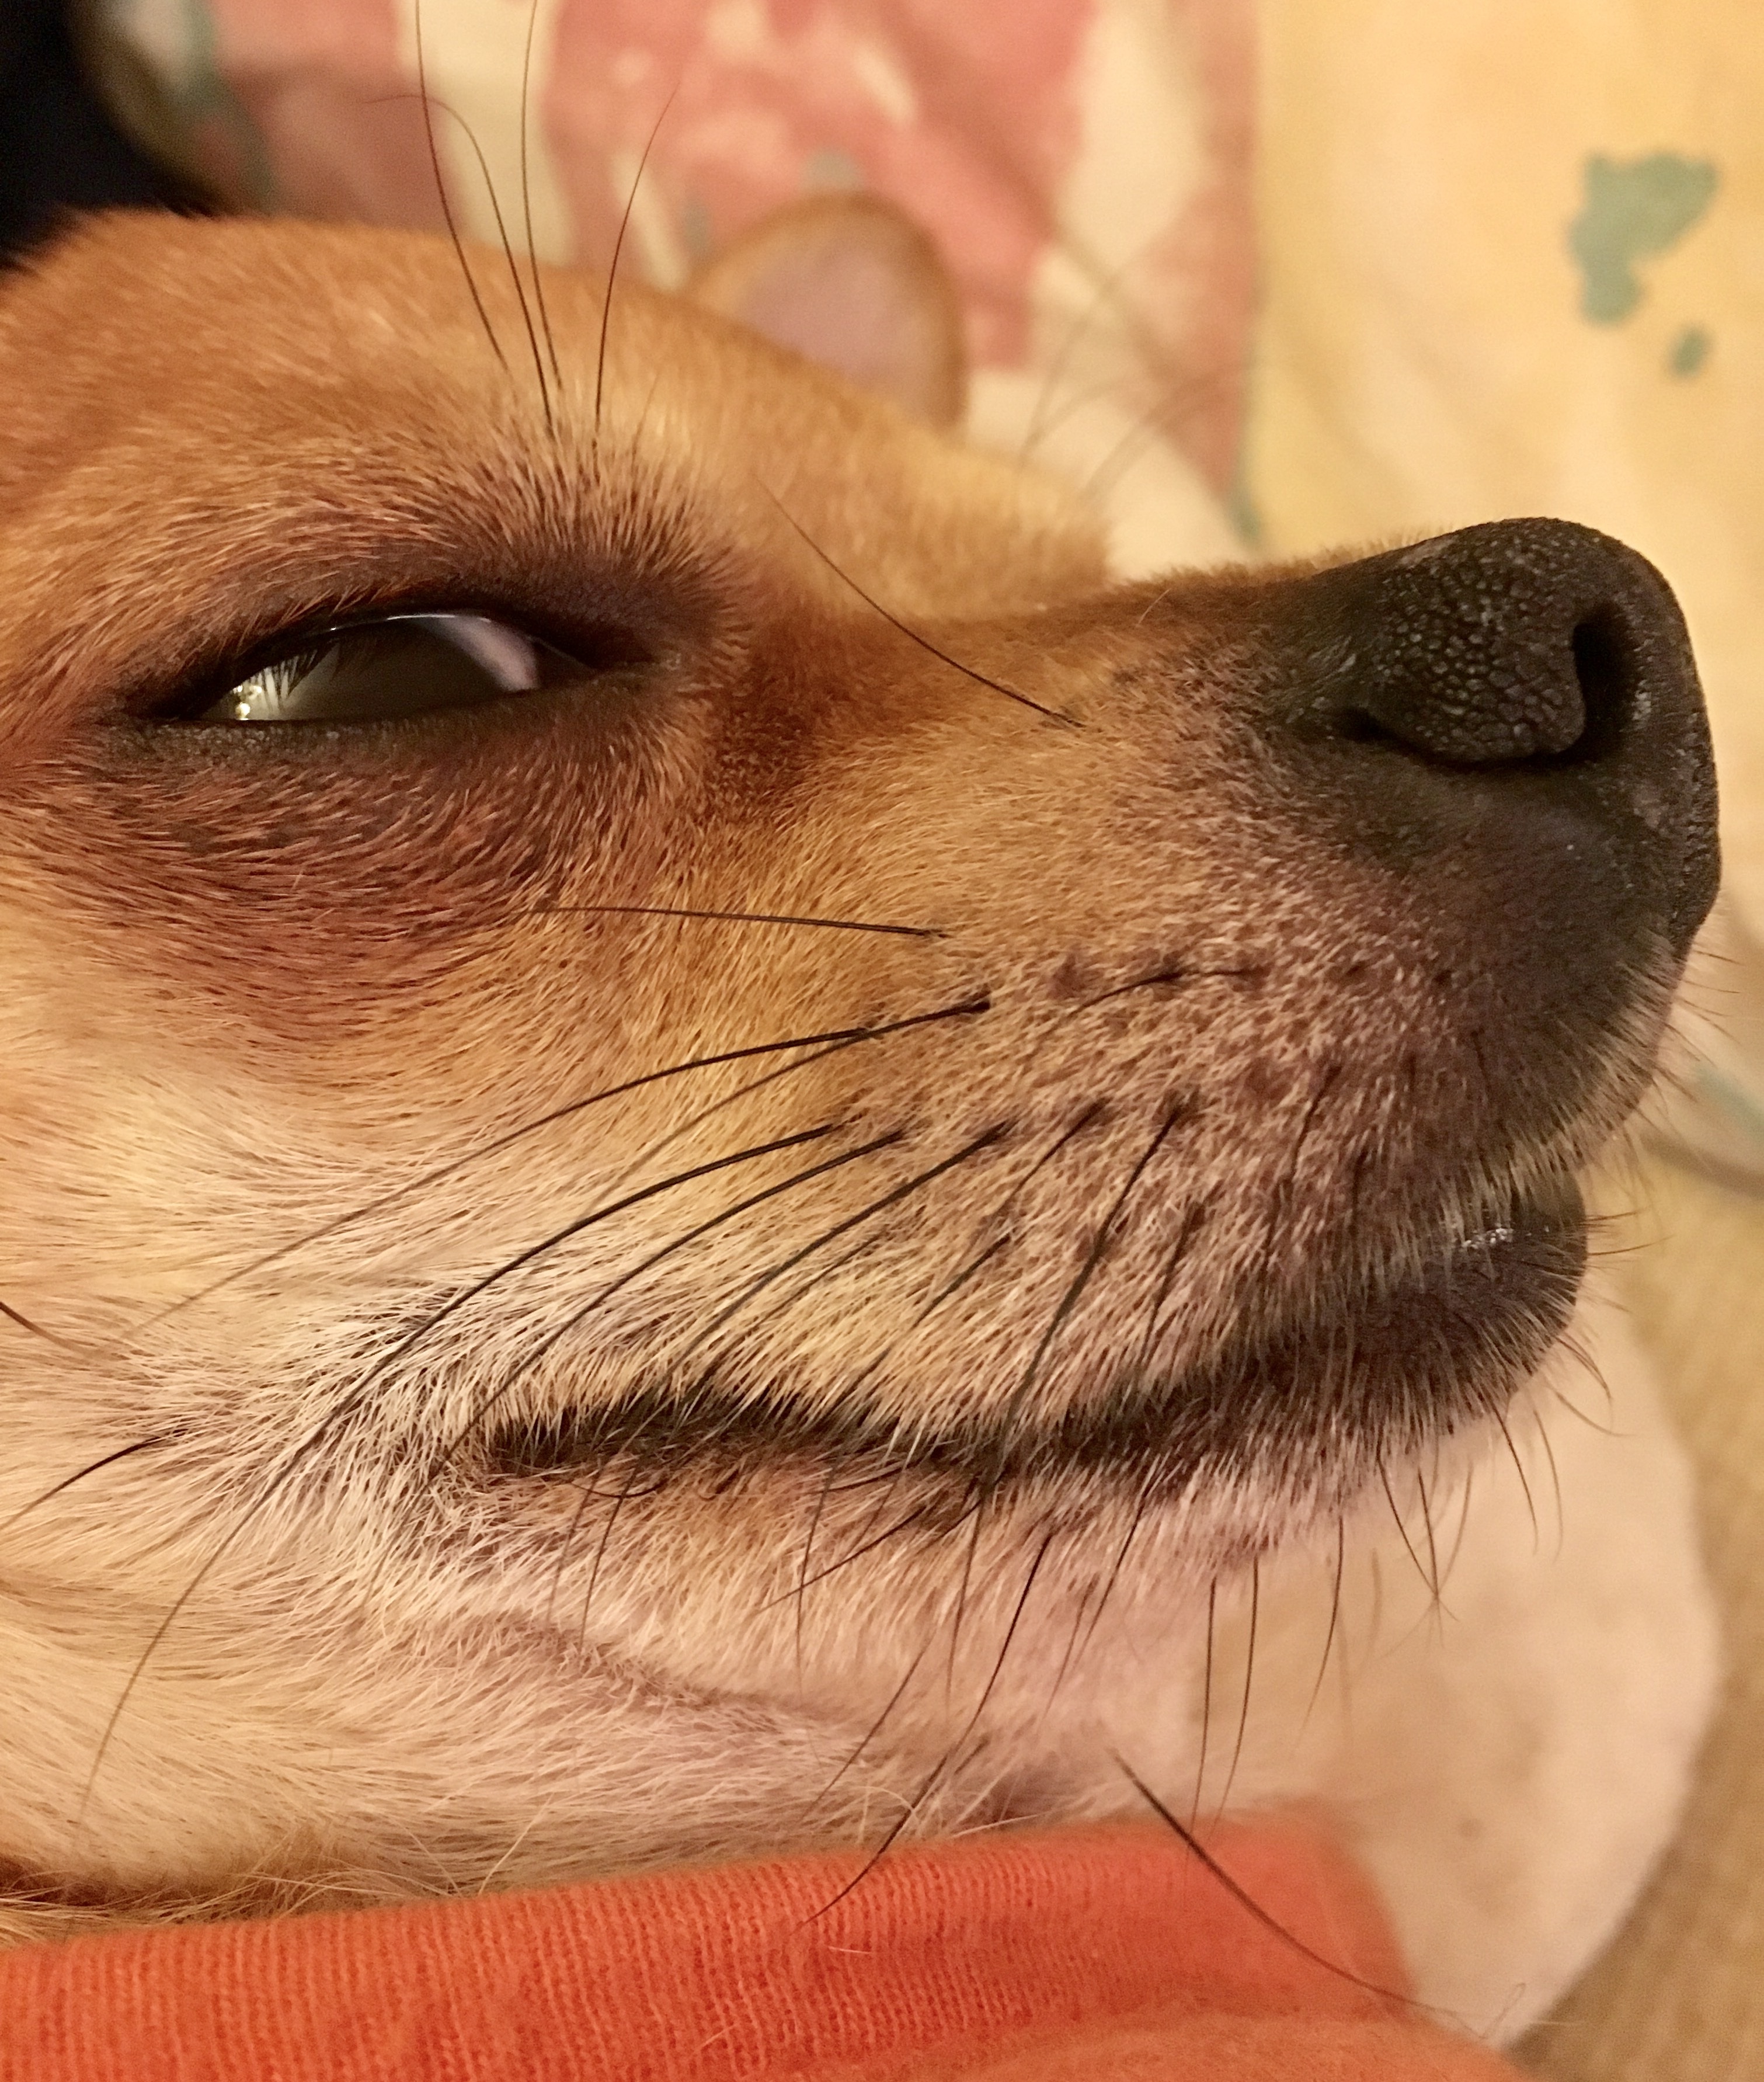
puppy, dog, fur, mammal, close up, human body, pets, nose, whiskers, golden retriever, snout, eye, animals, chihuahua, organ, nos, dog like mammal, dog breed group, sobel